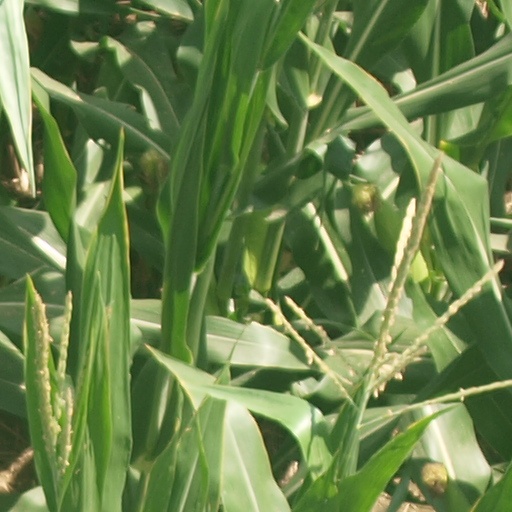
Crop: maize; corn